Peter Gabriel

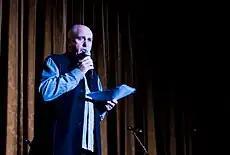
Gabriel at WITNESS Gala 2007

In 2009, Gabriel recorded "Scratch My Back", an album of cover songs by various artists including David Bowie, Lou Reed, Arcade Fire, Radiohead, Regina Spektor and Neil Young. The original concept was for Gabriel to cover an artists' song if they, in turn, covered one of his for an album simultaneously released as "I'll Scratch Yours", but several participants later declined or were late to deliver and it was placed on hold. Gabriel avoided using drums and guitar in favour of orchestral arrangements, and altered his usual songwriting method by finishing the vocals first and then the song, for which he collaborated with John Metcalfe. Released in February 2010, "Scratch My Back" reached No. 12 in the UK. Gabriel toured worldwide with the New Blood Tour from March 2010 to July 2012 with a 54-piece orchestra and his daughter Melanie and Norwegian singer-songwriter Ane Brun on backing vocals. The follow-up, "And I'll Scratch Yours", was released in September 2013.